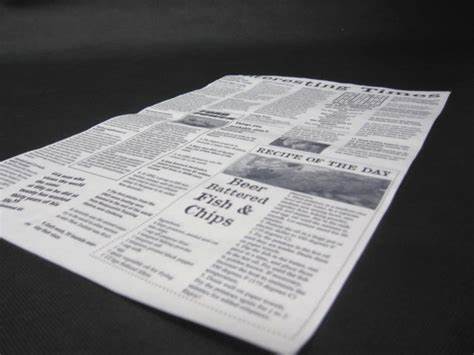
Waste category: paper